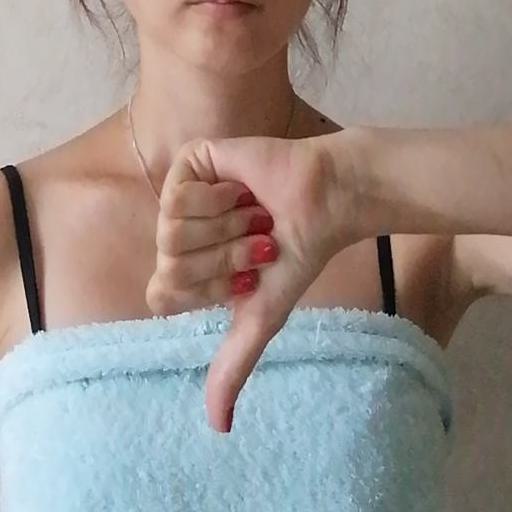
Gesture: dislike